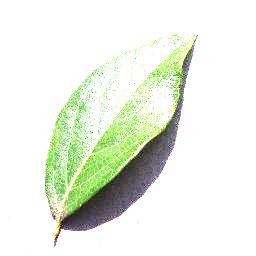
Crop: blueberry
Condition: healthy